Bob Behnken

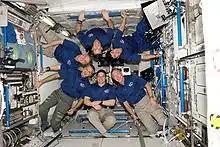
STS-123 crew on board the ISS

Behnken was a crew member of the STS-123 mission that delivered the Japanese Experiment Module and the Special Purpose Dexterous Manipulator to the International Space Station in March 2008. Behnken took part in three spacewalks during the mission.